Richard W. DeWitt

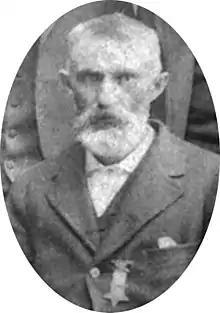
DeWitt in 1905

Richard Willis DeWitt (June 25, 1838 – September 16, 1909) was a Union Army soldier during the American Civil War. He received the Medal of Honor for gallantry during the Siege of Vicksburg on May 22, 1863.